Kandy

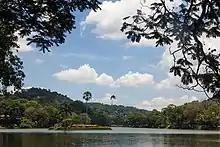
Panoramic view of the Kandy lake

In the Second Kandyan War, the British launched an invasion that met no resistance and reached the city on 10 February 1815. The first time Sri Lanka fully fell into the hands of a foreign power was in Kandy with the signing of the Kandyan Convention in 1815 at the Sri Dalada Maligawa. The king, Vikrama Rajasinha of Kandy who was of South Indian ancestry faced powerful opposition from the Sinhalese chieftains and sought to reduce his power. A successful coup was organised by the Sinhalese chieftains in which they accepted the British crown as their new king. This ended over 2500 years of Sinhalese monarchs and the line of Kandyan monarchs and Rajasinha was taken as prisoner. By 2 March 1815 the island's sovereignty was under that of the British Empire. A treaty known as the Kandyan Convention was signed between the British and the Radalas (Kandyan aristocrats). The treaty was not signed by the deposed King but by members of his court and other dignitaries of the Kandyan Kingdom. With this treaty, Kandy recognised George III as its King and became a British protectorate. The last king of the kingdom Sri Vikrama Rajasinha was captured and taken as a royal prisoner by the British to Vellore Fort in southern India along with all claimants to the throne. Some of the family members were also exiled to Tanjore (now known as Thanjavur, in Tamil Nadu). Their erstwhile living place is still referred to as "Kandy Raja Aranmanai" on the eastern part of Thanjavur town on Old Mariamman Koil Road.